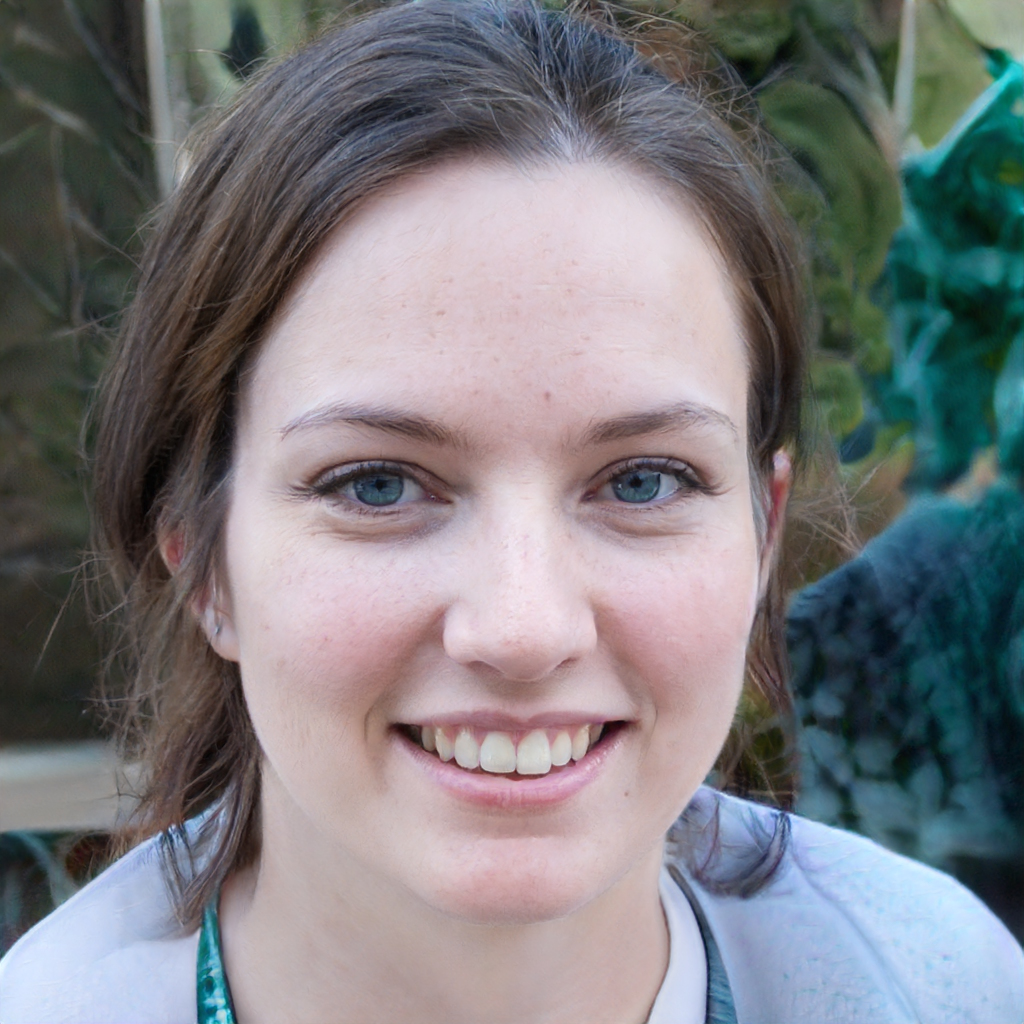
Gender: Female